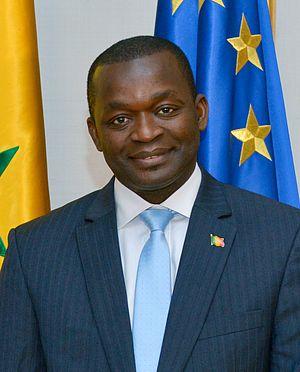
Alioune Sarr est un homme politique sénégalais né à Thiès. Il est nommé, depuis avril 2019, ministre chargé du Tourisme et des transports aériens après avoir occupé le poste de ministre chargé du Commerce, de la consommation, du Secteur Informel et des pme entre février 2013 et mars 2019. Il est ingénieur en Informatique de gestion et titulaire d'un MBA en Administration des entreprises.